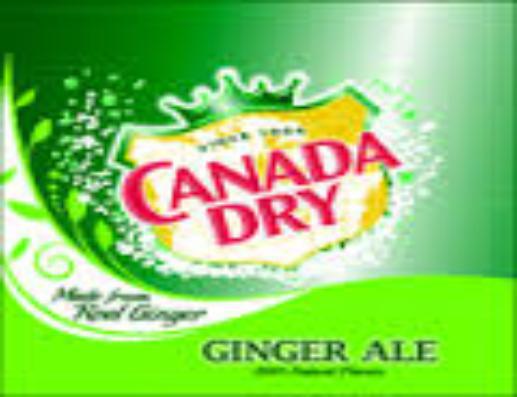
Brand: Canada Dry
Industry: Food